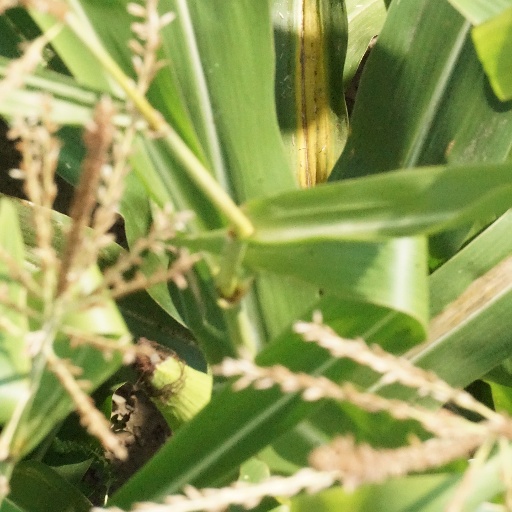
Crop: maize; corn